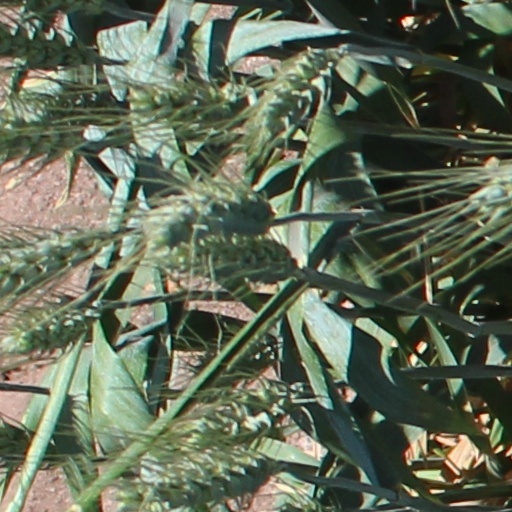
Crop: wheat